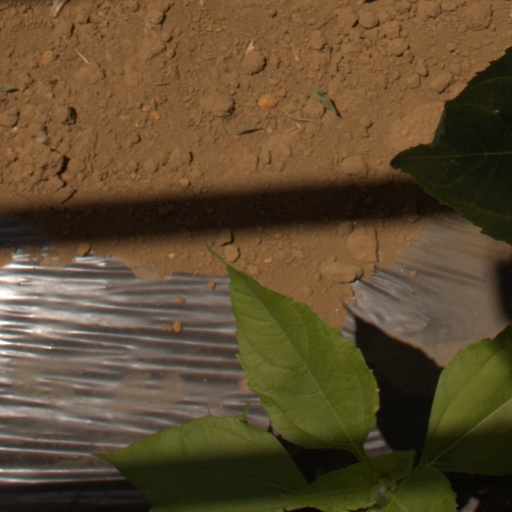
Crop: Jerusalem artichoke